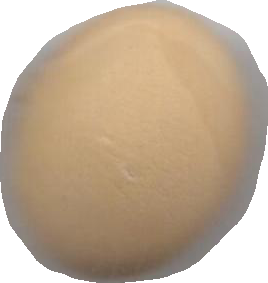
Variety: Grobogan